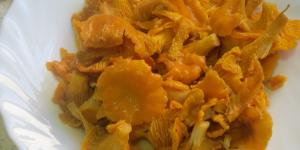
postre de rebozuelo anaranjado